Martin-Baker MB 1

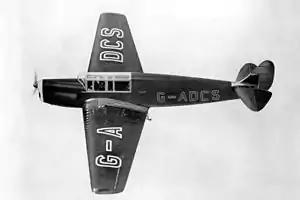
Martin-Baker MB1 during testing

The Martin-Baker MB 1 was a British low-wing light aircraft, designed and constructed in the 1930s, the first aircraft design of the Martin-Baker company to be built. While not a fighter itself, the design would heavily influence Martin-Baker’s WWII-era prototype fighters, the MB 2, the MB 3, and the MB 5 .